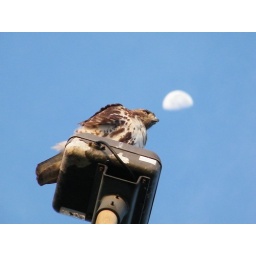
the red tailed hawk looking magnificent against the glorious blue sky and its moon